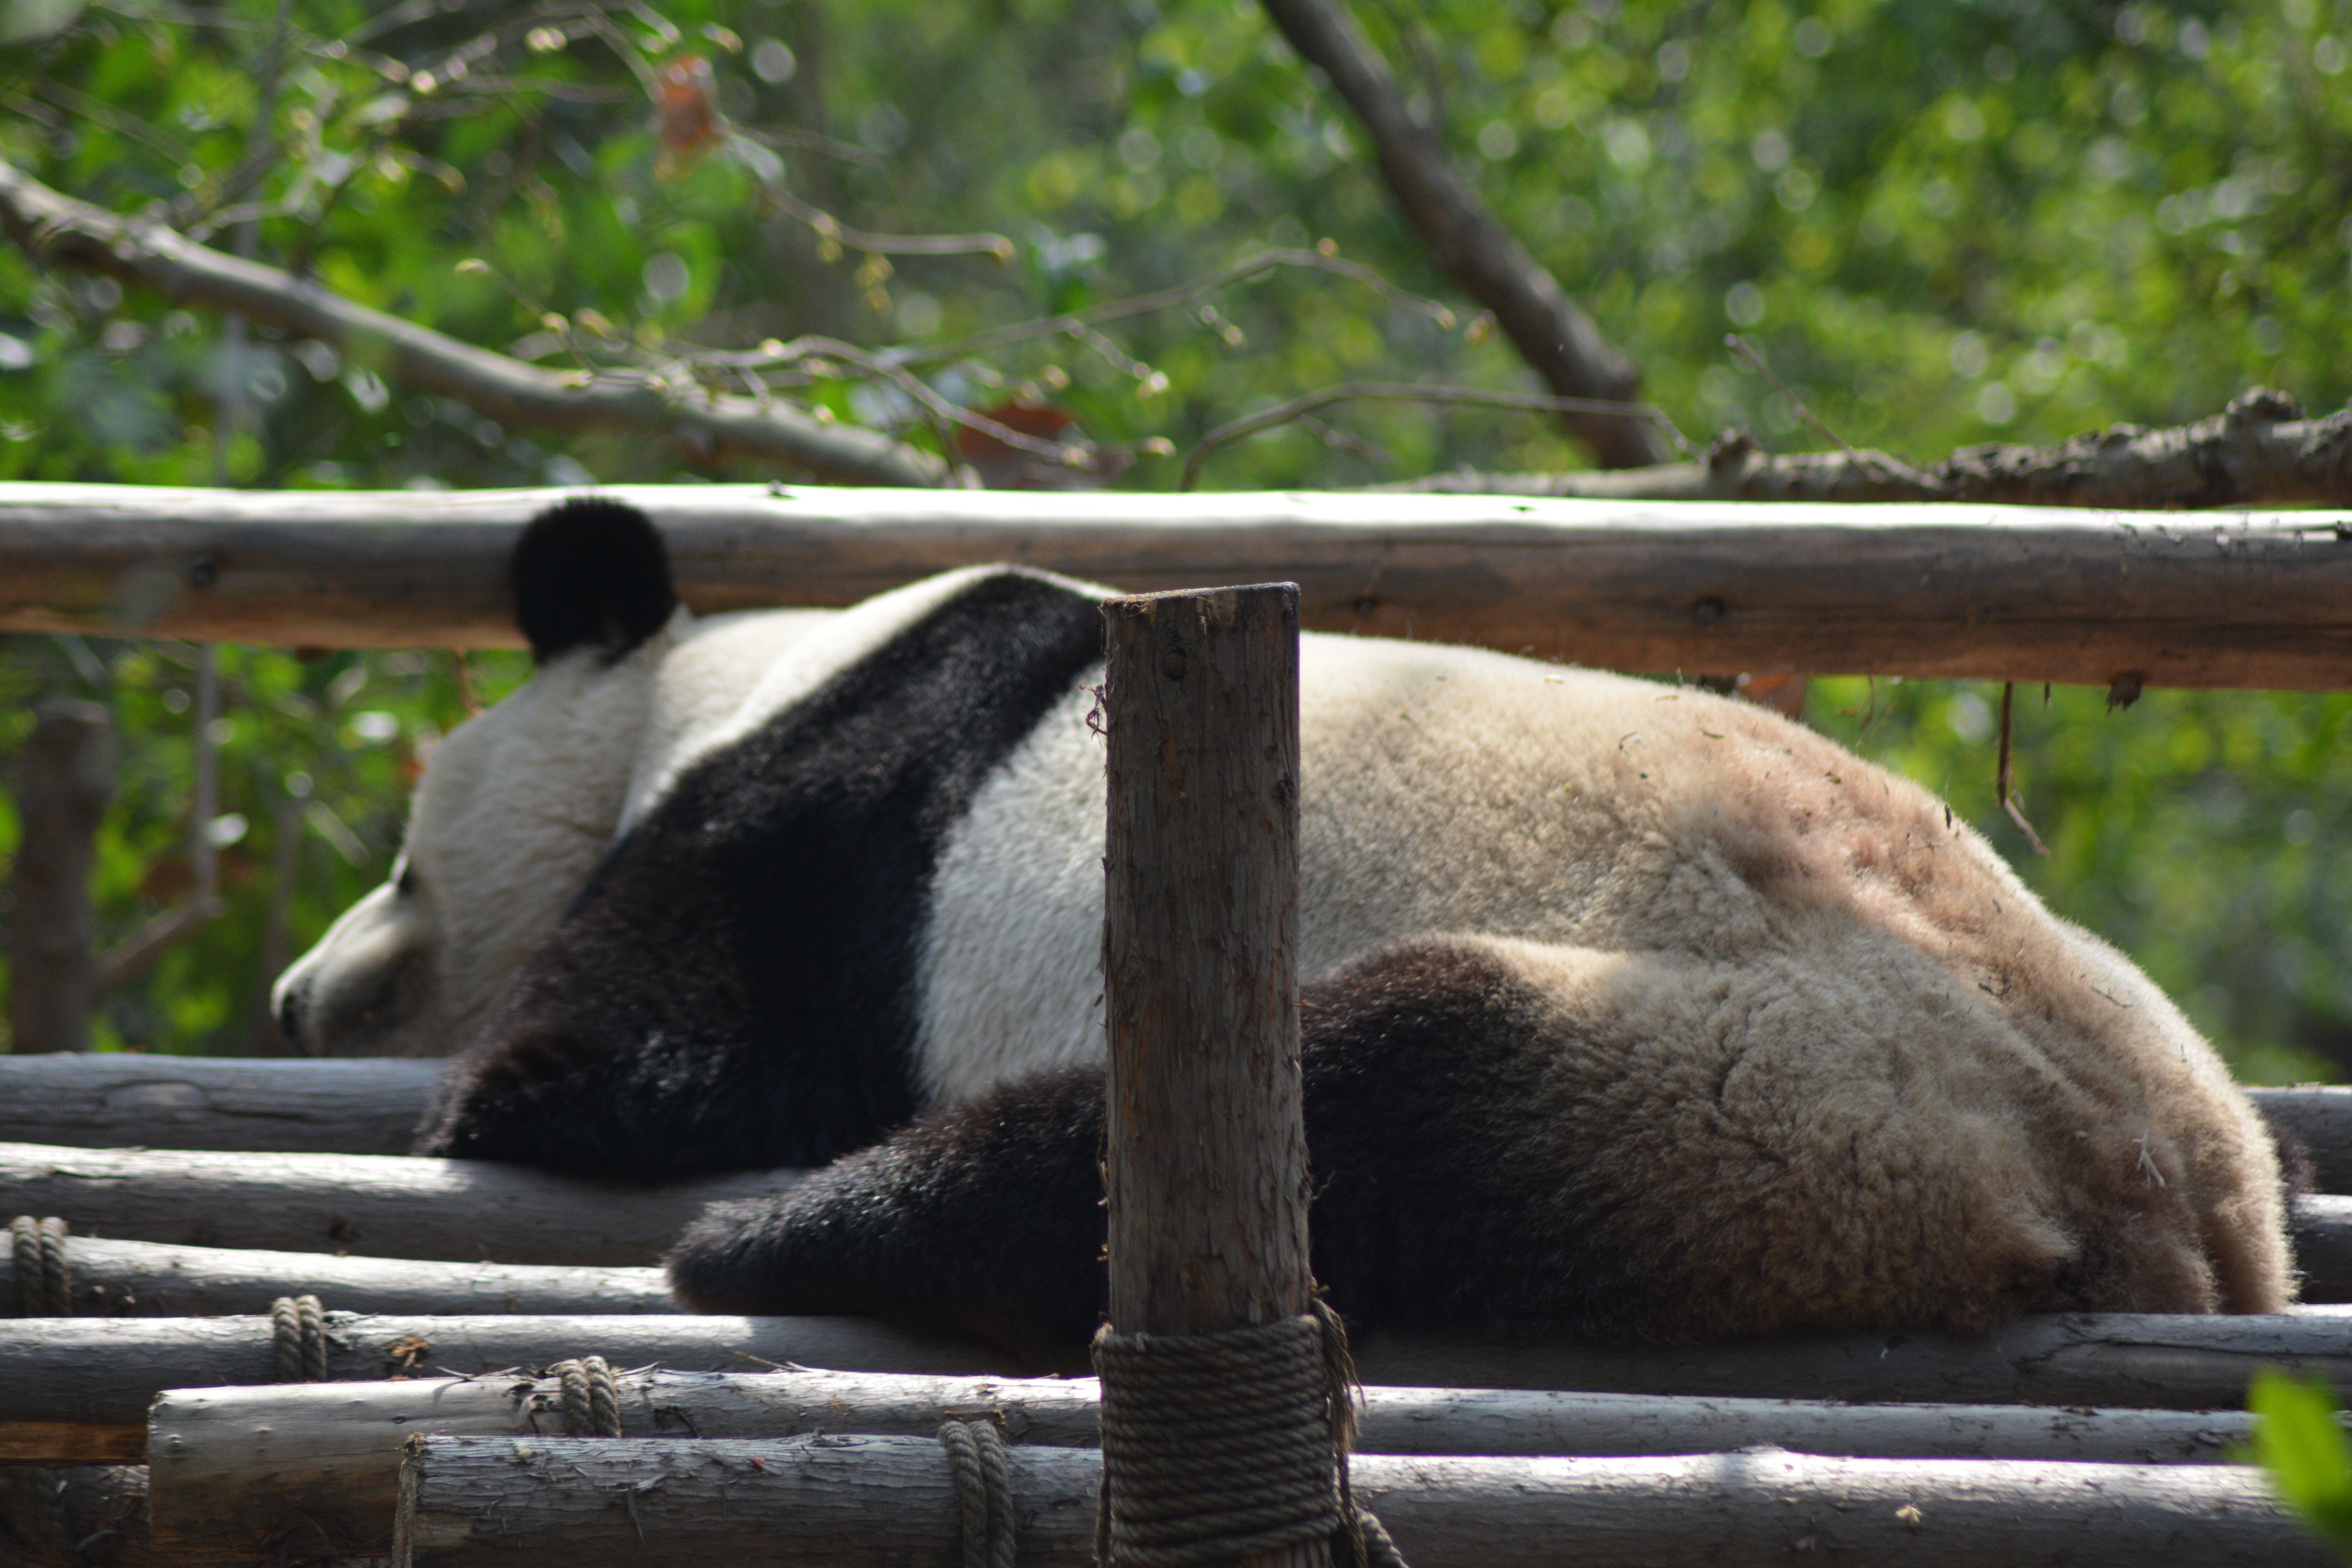
bear, wildlife, zoo, mammal, fauna, giant panda, outdoor recreation